Bulgaria in the Eurovision Song Contest 2011

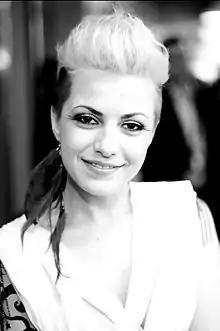
Poli Genova at the Eurovision Song Contest 2011

All countries except the "Big Five" (France, Germany, Italy, Spain and the United Kingdom), and the host country, are required to qualify from one of two semi-finals in order to compete for the final; the top ten countries from each semi-final progress to the final. The European Broadcasting Union (EBU) split up the competing countries into six different pots based on voting patterns from previous contests, with countries with favourable voting histories put into the same pot. On 17 January 2011, a special allocation draw was held which placed each country into one of the two semi-finals, as well as which half of the show they would perform in. Bulgaria was placed into the second semi-final, to be held on 12 May 2011, and was scheduled to perform in the second half of the show. The running order for the semi-finals was decided through another draw on 15 March 2011 and Bulgaria was set to perform in position 10, following the entry from Cyprus and before the entry from Macedonia.